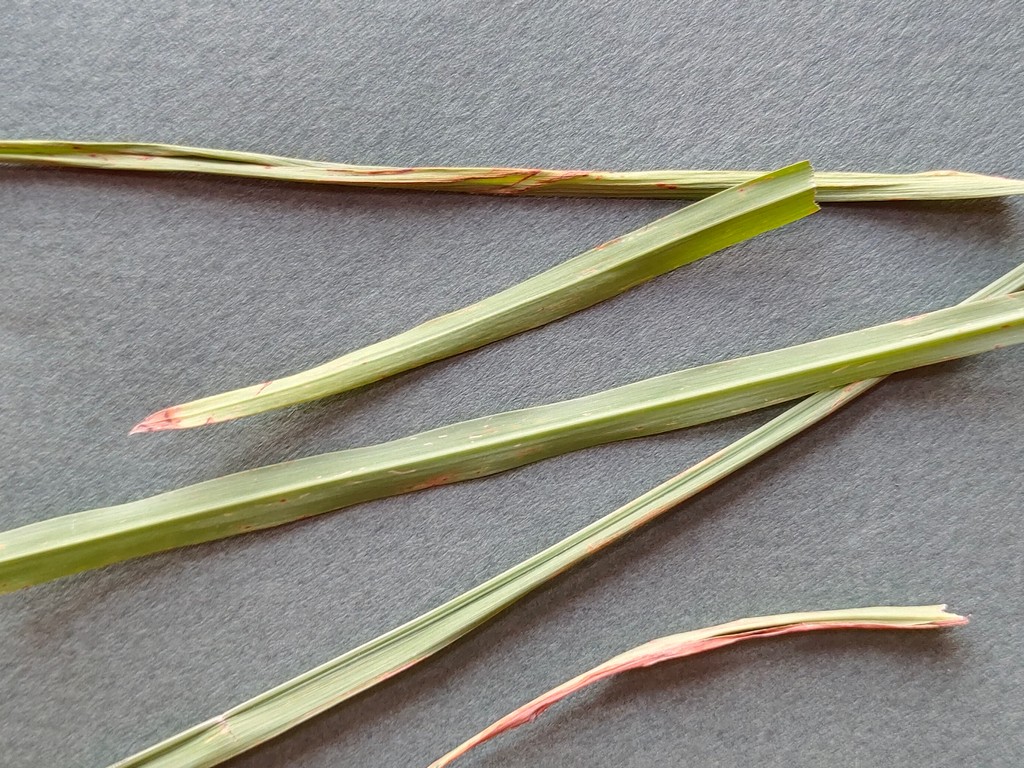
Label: Unhealthy